Jake Batchelor

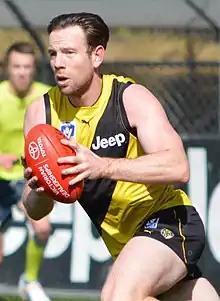
Batchelor in August 2017

Jake Batchelor (born 13 February 1992) is a former professional Australian rules footballer who played for the Richmond Football Club in the Australian Football League (AFL). Batchelor played his junior footy at the Frankston Rovers in Victoria and went on to play with the Dandenong Stingrays in the TAC Cup, he was drafted to Richmond with their second selection, the 30th overall, in the 2010 AFL draft. He made his AFL debut in round 1, 2011 against Carlton at the MCG. At the end of round 16, 2011, he was nominated for the NAB AFL Rising Star award. Batchelor was delisted by Richmond at the conclusion of the 2017 AFL season, after playing 84 matches over his seven-year tenure at the club. In 2018 he served as a playing assistant coach with the Frankston Dolphins in the VFL and in 2019 will take up a part-time development coaching role at .